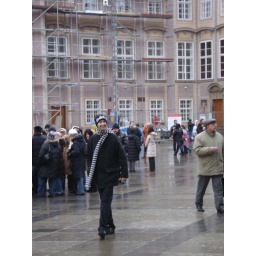
jay within the castle walls ( looking like 'where's wally')